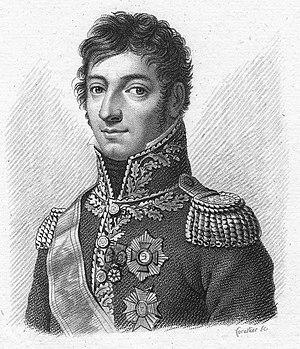
Le combat de Benavente se déroula le 29 décembre 1808 à Benavente, en Espagne, et opposa la cavalerie britannique de Lord Henry Paget aux chasseurs à cheval de la Garde impériale du général Charles Lefebvre-Desnouettes. Il eut lieu dans le cadre de la guerre d'indépendance espagnole, au cours de la retraite britannique vers La Corogne. La cavalerie française fut vaincue et son commandant, Lefebvre-Desnouettes, fut capturé.
Charles Lefebvre-Desnouettes, né le 14 septembre 1773 à Paris et mort le 22 avril 1822 au large des côtes d'Irlande, est un général français de la Révolution et de l'Empire. Il est également président en Alabama de la Vine and Olive Colony.